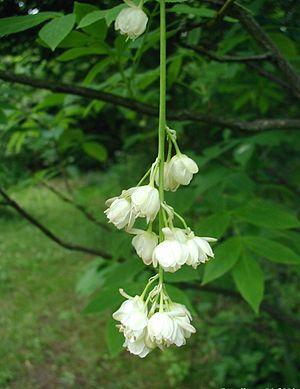
Staphylea est un genre regroupant une dizaine d'espèces d'arbustes originaires de l'hémisphère nord.
La famille des Staphyléacées regroupe des plantes dicotylédones ; elle comprend 60 espèces réparties en 2 à 5 genres.